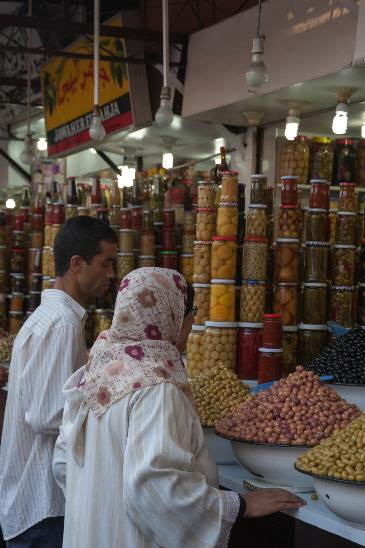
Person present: Yes